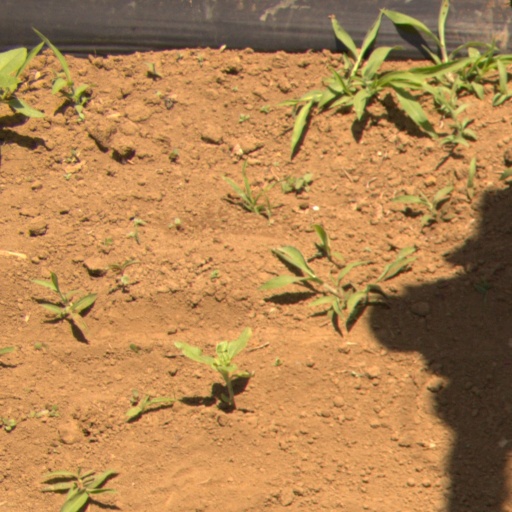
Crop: Jerusalem artichoke